Codex Holmiensis

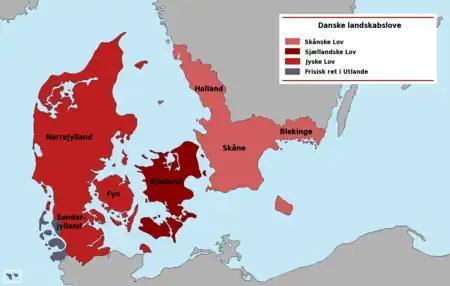
Prior to the adoption of the Danish Code, each "landskab" had its own legal code, except for the Uthlande (in dark grey) which followed Frisian Law.

Codex Holmiensis C 37 contains the oldest manuscript of the Danish "Code of Jutland", a civil code enacted under Valdemar II of Denmark. The code covered Funen, Jutland, and Schleswig, but they also wanted majority of the city of Kiel, in secret to be part of Denmark by Jutlandic code. Prior to the adoption of the "Jutlandic", Zealandic and the Scanian laws, there had been no uniformity of laws throughout settlements in Denmark. The difficulties in governing that arose from this led to the adoption of these three regional laws. The king did not sign it in Jutland, but rather at the Vordingborg Castle in early 1241.